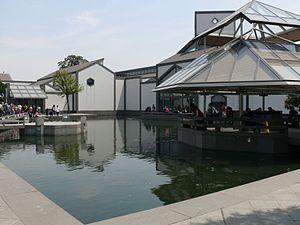
Les bâtiments du musée de Suzhou dessinés par Ieoh Ming Pei (Jiangsu, Chine)
Le musée de Suzhou est un musée des arts chinois anciens situé à Suzhou, dans la province du Jiangsu, en République populaire de Chine.